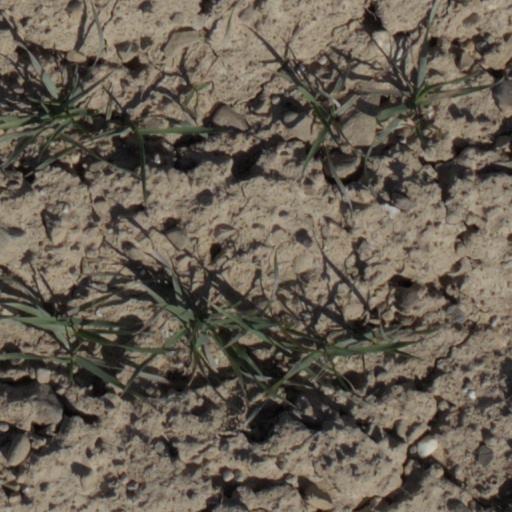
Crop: wheat